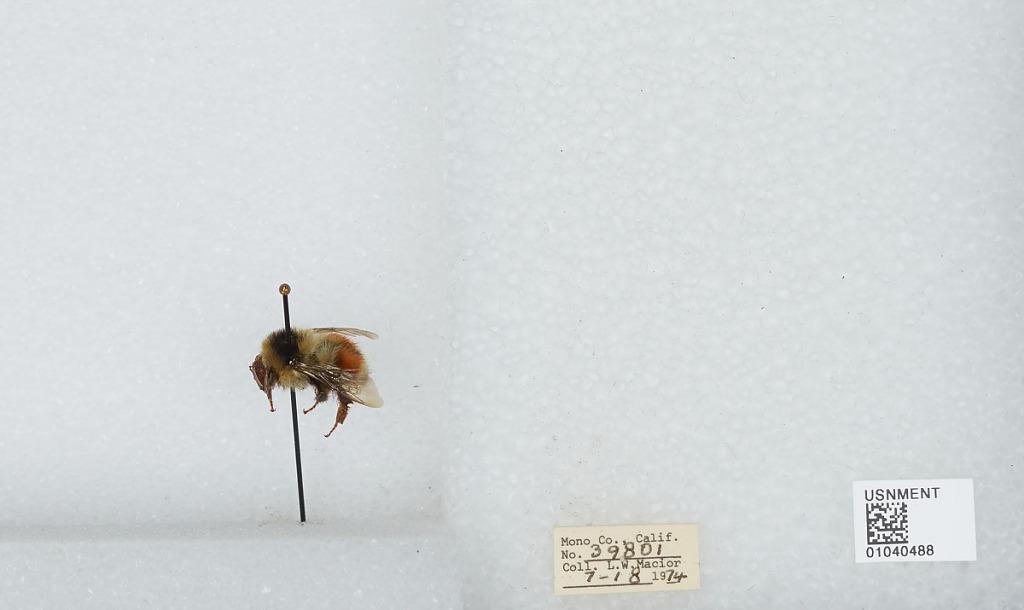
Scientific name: Bombus (Cullumanobombus) rufocinctus Cresson
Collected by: L. Macior
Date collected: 1974-7-18
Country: United States
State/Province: California
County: Mono
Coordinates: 37.92, -118.87